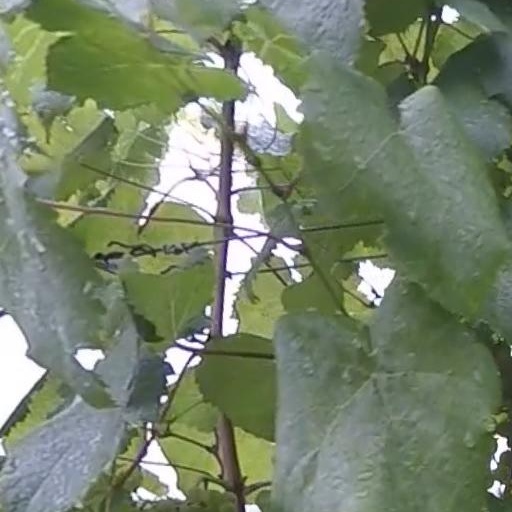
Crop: grape